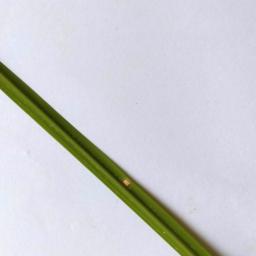
Label: Rice___Leaf_Blast